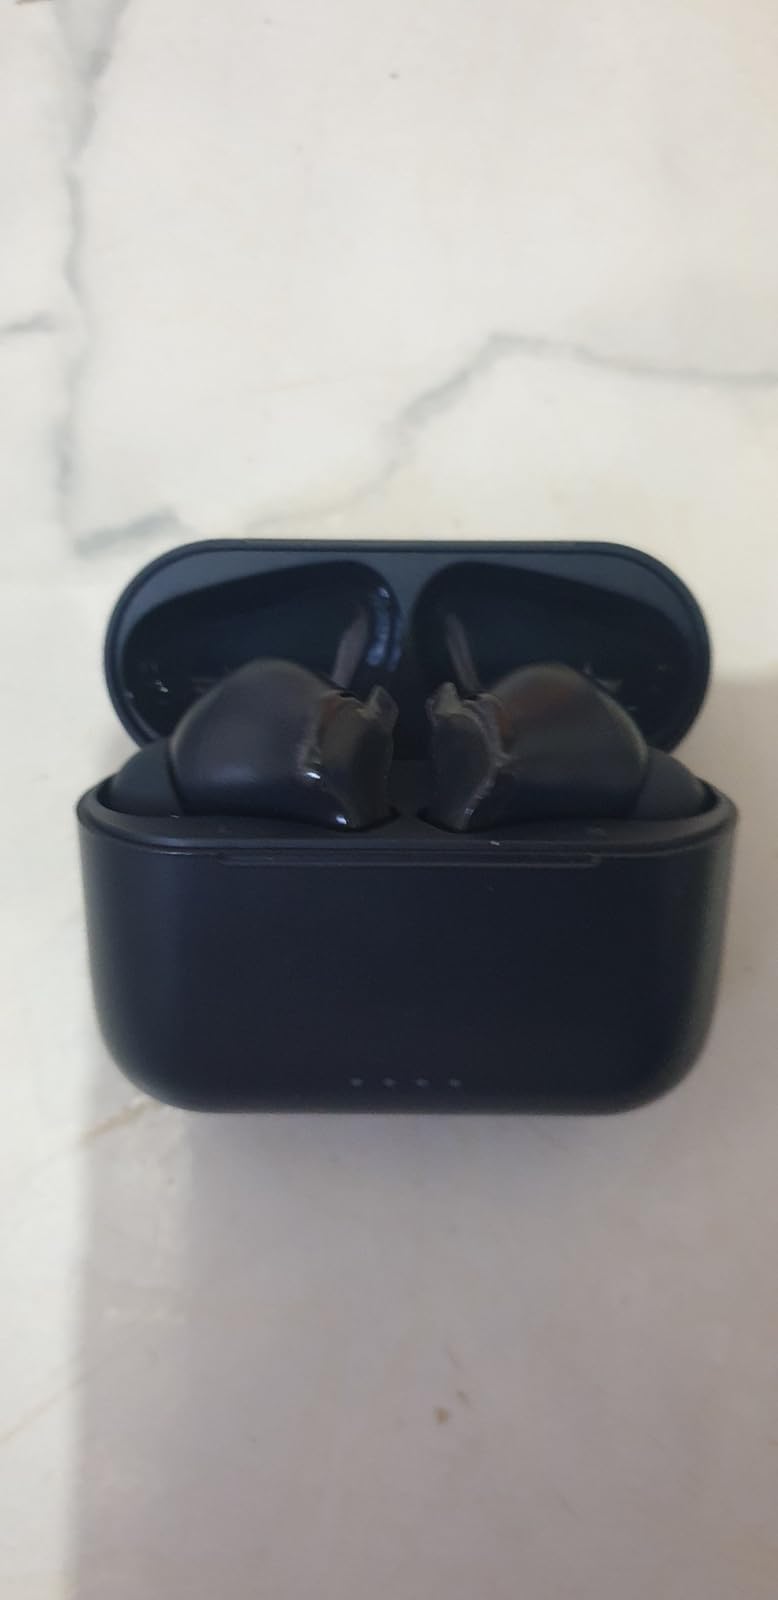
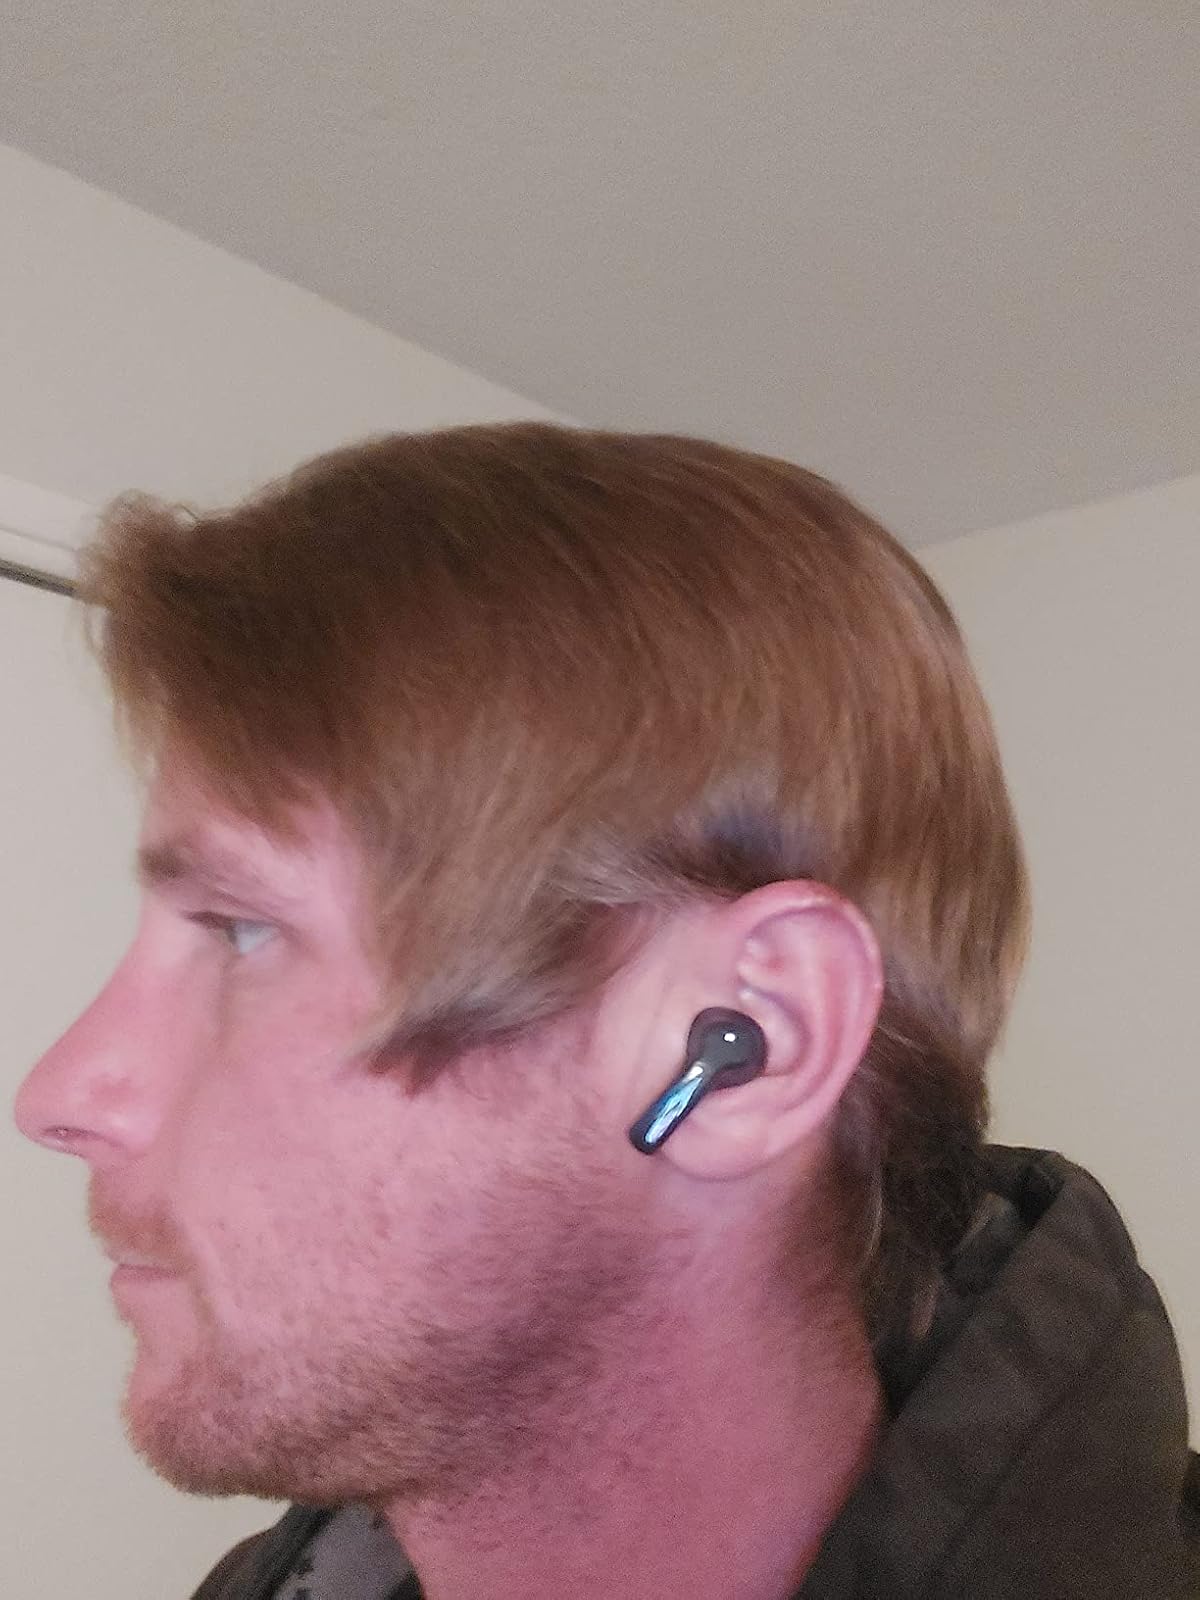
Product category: earbuds
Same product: yes